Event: Nepal Earthquake
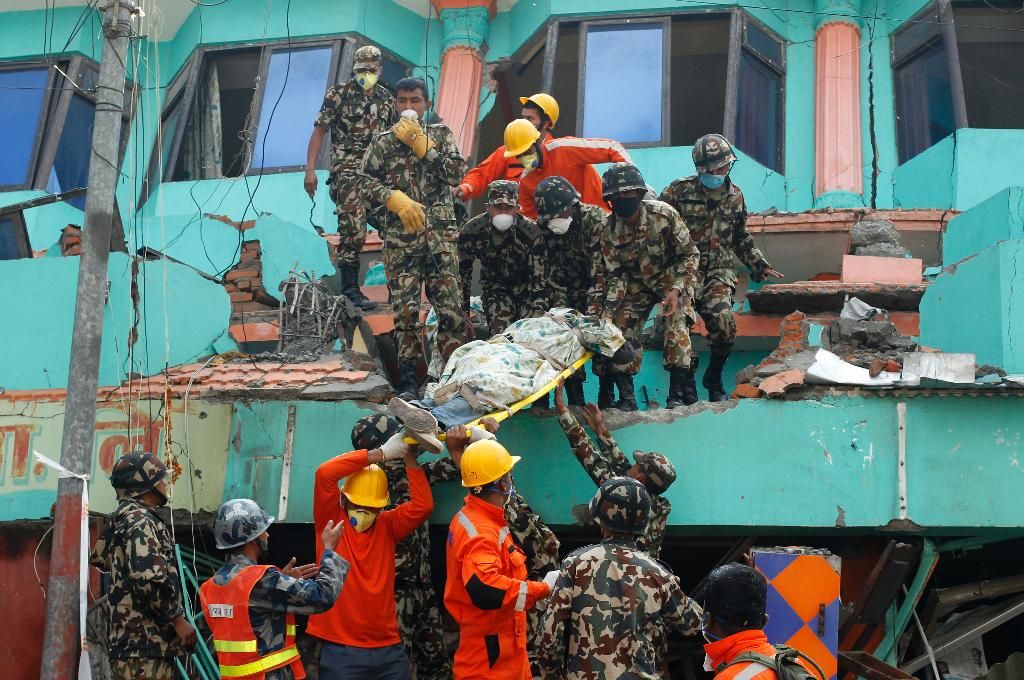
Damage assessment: damage